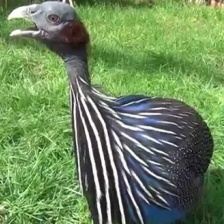
Species: VULTURINE GUINEAFOWL
Scientific name: ACRYLLIUM VULTURINUM